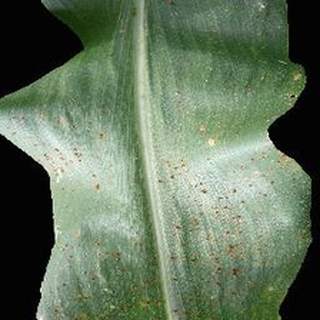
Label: corn_common_rust